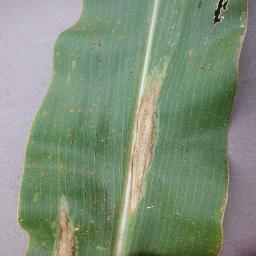
Label: Corn_(Maize)___Northern_Leaf_Blight